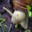
Label: snail